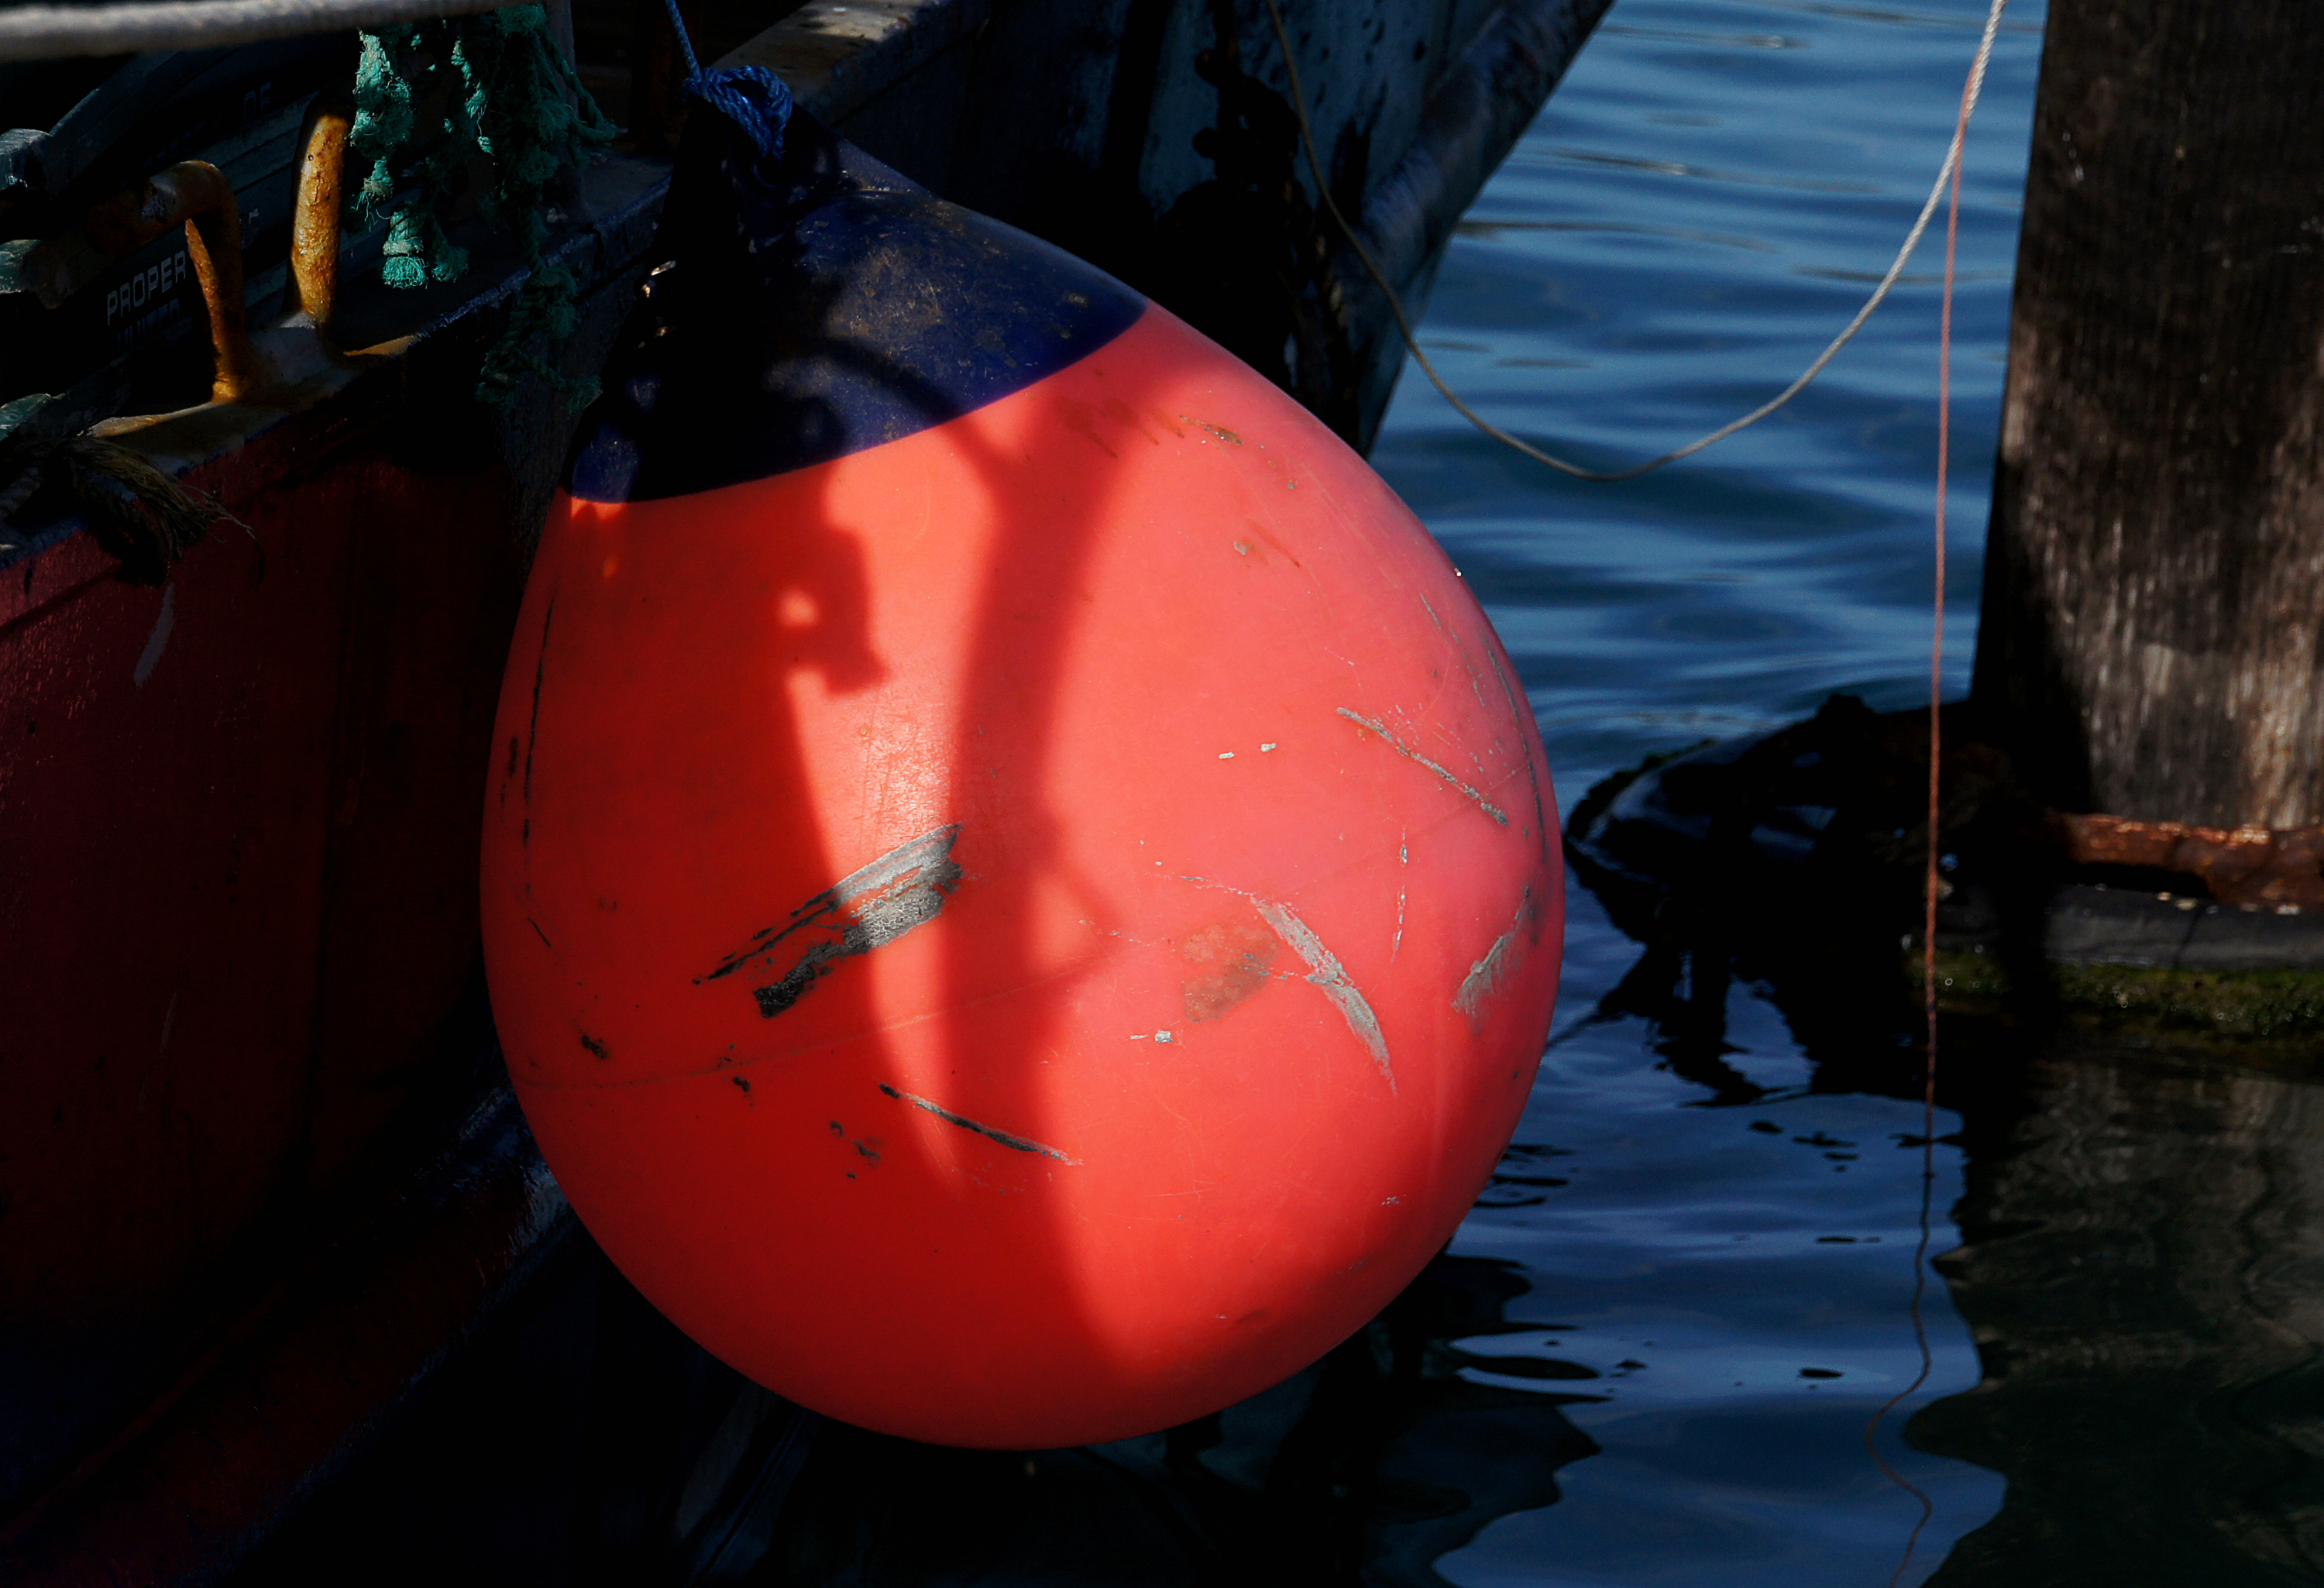
boat, reflection, red, vehicle, fishing, float, buoy, boats, buoyant